RENEA

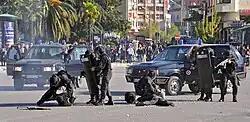

In recent years, RENEA has been closely cooperating in the Training of their Operatives with the German GSG-9, as well as other Special Forces such as those from United Kingdom, France and Italy.